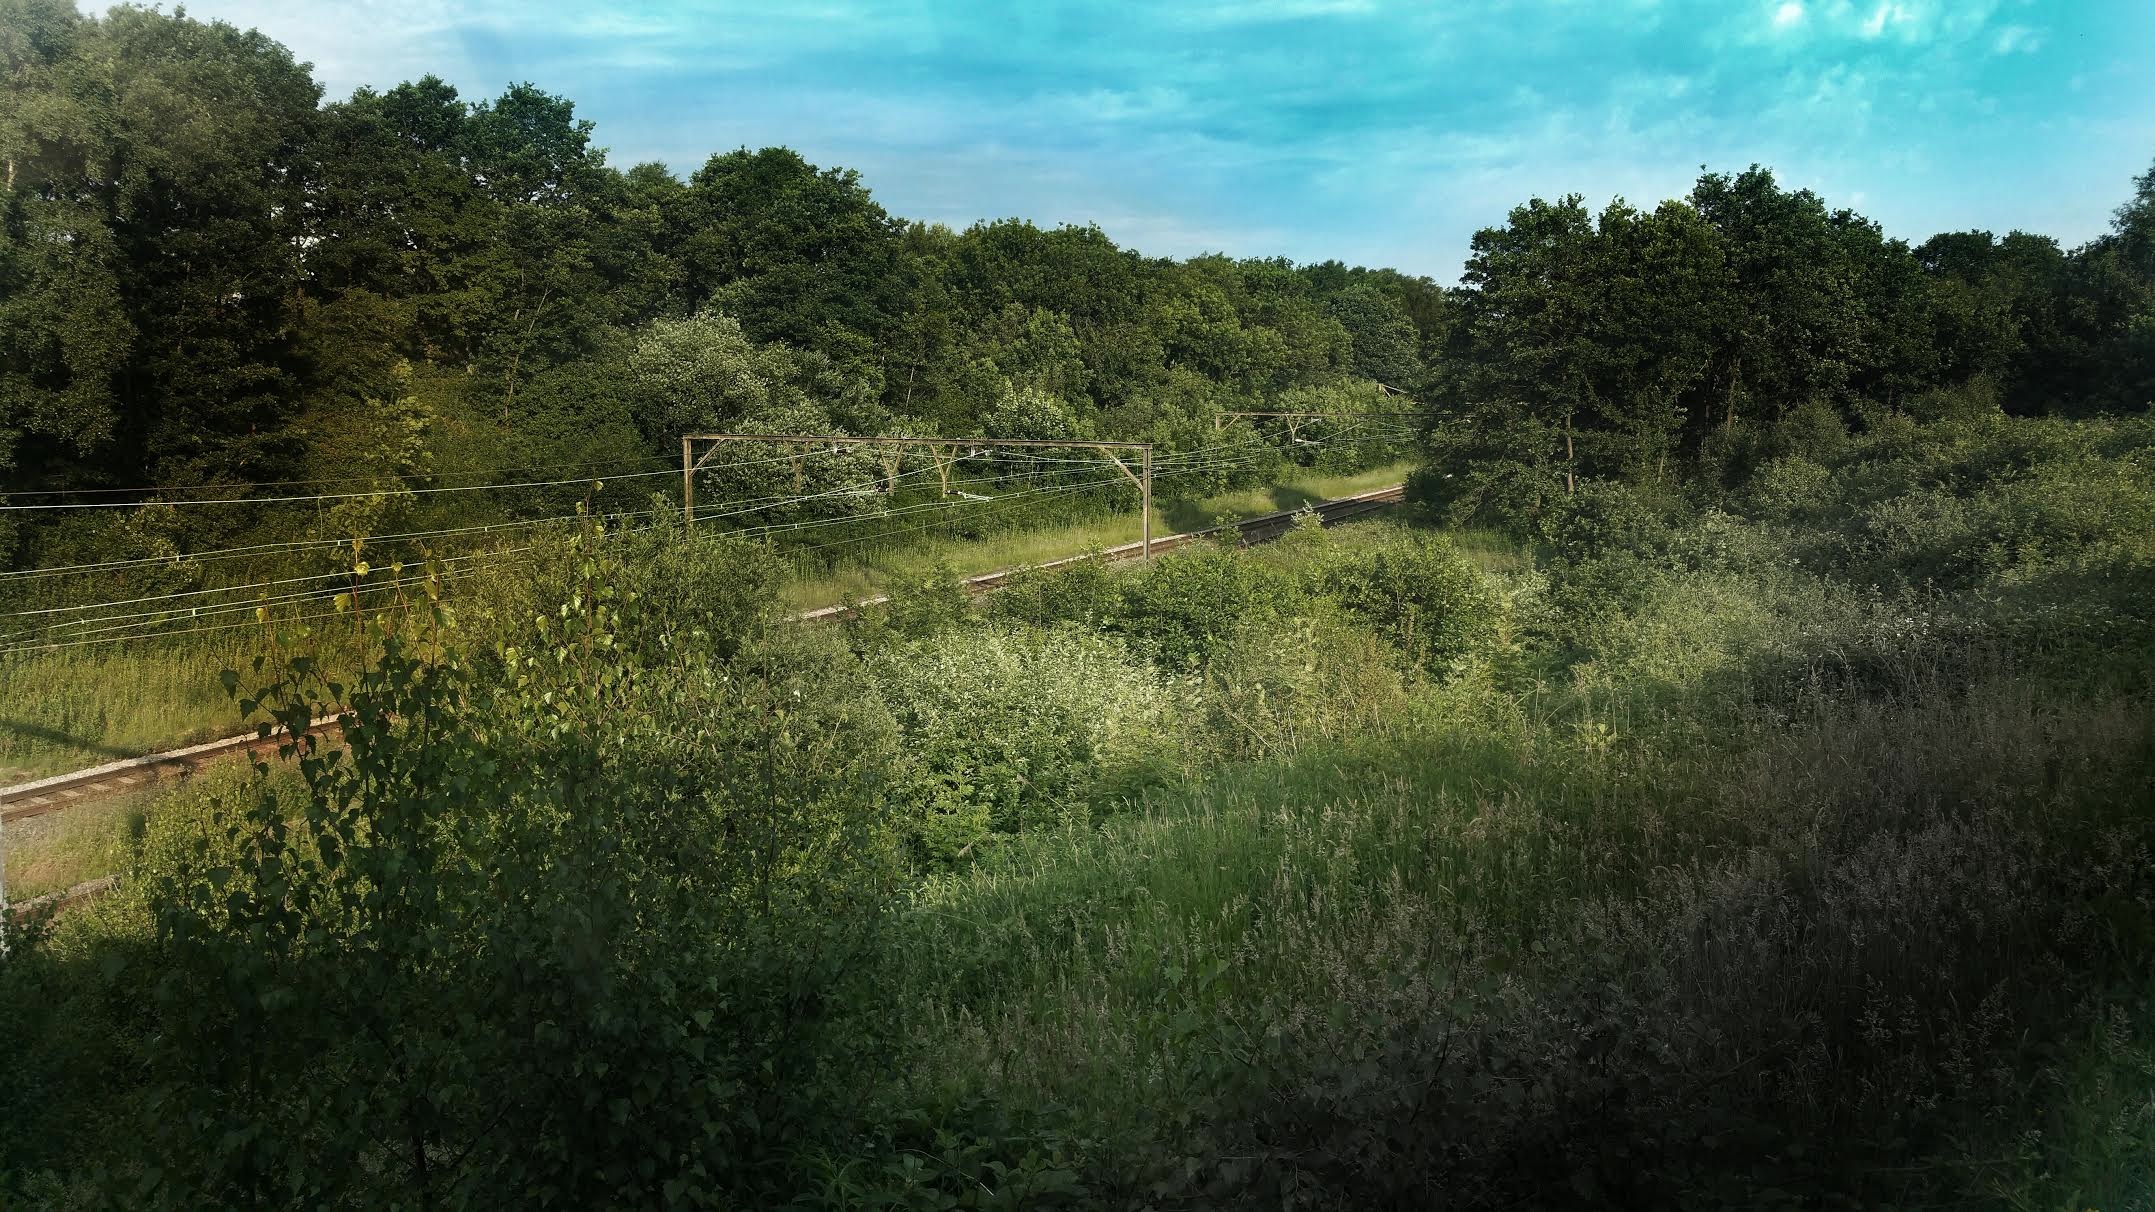
landscape, tree, nature, forest, grass, wilderness, field, farm, meadow, hill, green, jungle, pasture, soil, agriculture, grassland, vegetation, wetland, woodland, habitat, ecosystem, rural area, natural environment